18th Field Artillery Brigade

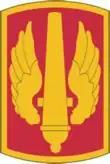
Shoulder sleeve insignia (SSI)

The 18th Field Artillery Brigade is the XVIII Airborne Corps field artillery brigade, based at Fort Bragg, North Carolina.